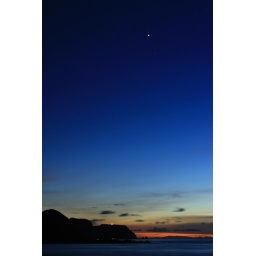
sky star and star in ground